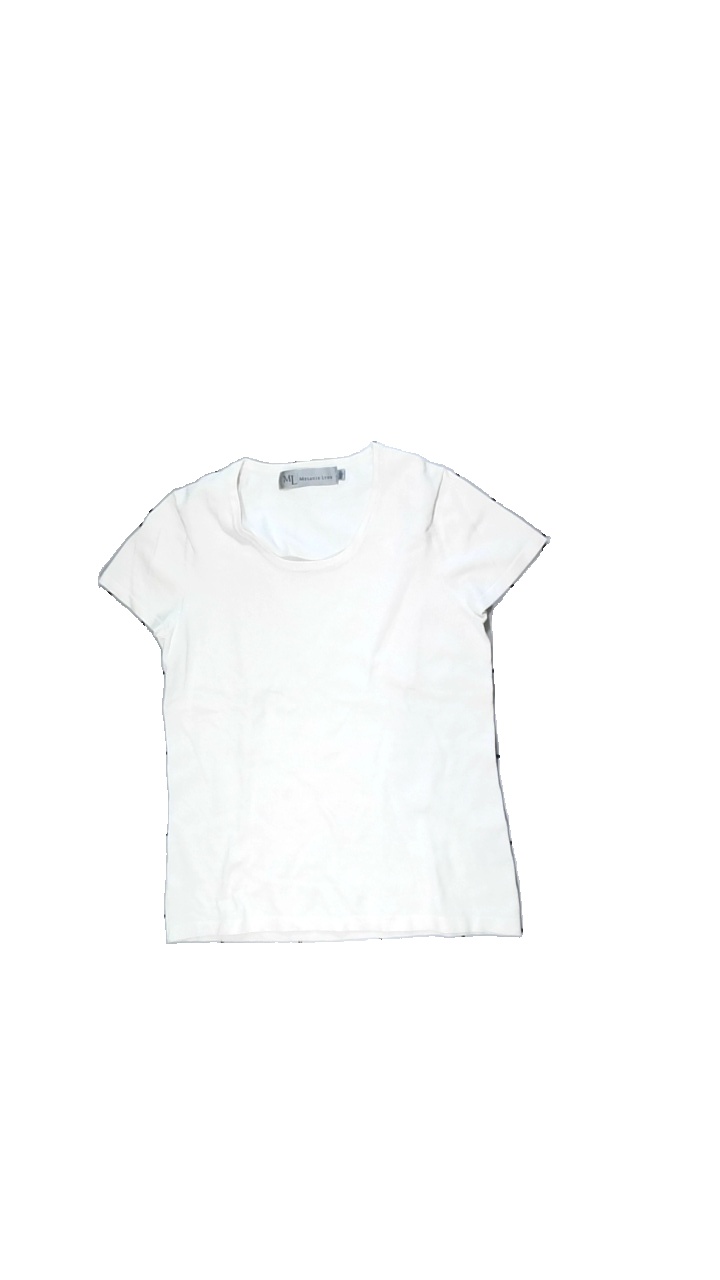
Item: T-shirt (Ladies)
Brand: Melanie Lyne
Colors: Beige
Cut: C-collar
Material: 100% silk
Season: All
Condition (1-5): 4
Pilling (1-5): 5
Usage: Reuse
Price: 50-100